List of rail accidents (2010–2019)

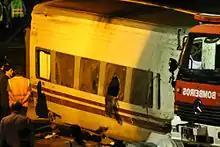
Santiago de Compostela derailment.

"United States" – July 2013 Spuyten Duyvil derailment: Nine freight cars derail on a busy commuter line in New York City, requiring nine days to completely clear.